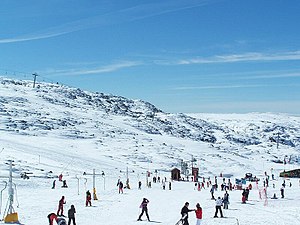
Serra da Estrela
Serra da Estrela er den højeste bjergkæde i Portugal og indeholder det højeste bjerg på det portugisiske fastland med en højde på 1993 meter over havet. Toppen kaldes Torre og ligger i Loriga i kommunen Seia. Der er et skicenter i området ved navn Vodafone skicenter.